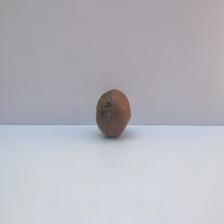
Size: Spoiled